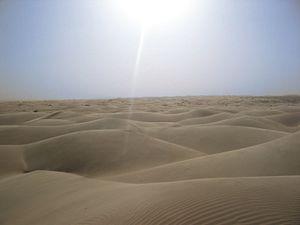
Désert du Sahara Norsk bokmål: Sanddyner i Sahara-ørkenen Português: Deserto do Saara. Svenska: Sanddyner under Saharas sol Sonne über der Sahara / Suno super Saharo el fr:/from fr: